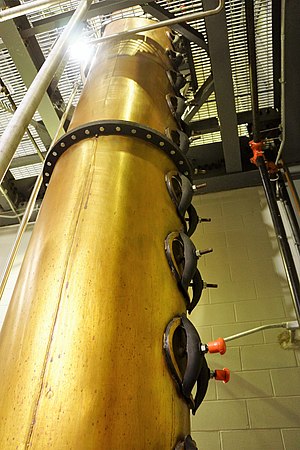
Amerikansk whisky / Produktion af amerikansk whiskey / Pot Still eller Column Still
Eksempel på en Column Still hos producenten Michter's. I modsætning til en Pot Still kan den køre 24 timer i døgnet.
Column Still at Michter's Distillery
"Amerikansk whiskey er betegnelsen for de whiskeyprodukter der fremstilles i USA. Som i Irland staves whiskey med et ""e"" - i modsætning til skotsk whisky der er uden ""e"". Grundlæggende er whiskey øl der er blevet destilleret - typisk to gange. Officielt er der omkring 35 forskellige typer amerikansk whiskey. I USA er det Alcohol and Tobacco Tax and Trade Bureau der definerer de officielle standarder – og man kan se en liste over alle de forskellige typer på deres såkaldte Beverage Alcohol Manual.